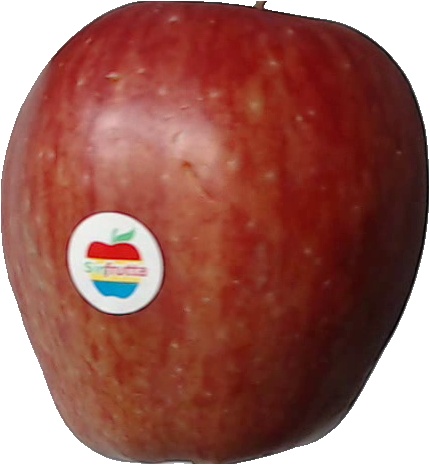
Label: apple_red_1